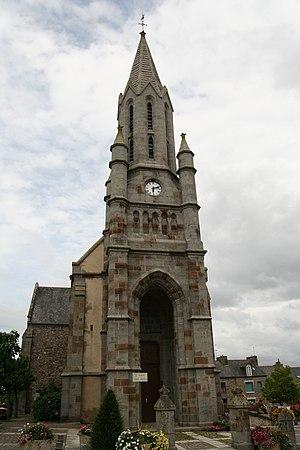
L'église de Trémuson. Brezhoneg: Iliz Tremuzon.
La liste des églises des Côtes-d'Armor recense de la manière la plus complète possible les églises, cathédrales et basiliques situées dans le département français des Côtes-d'Armor.
Trémuson [tʁemyzɔ̃] est une commune française située près de Saint-Brieuc dans le département des Côtes-d'Armor en région Bretagne. Trémuson appartient au pays historique du Goëlo.